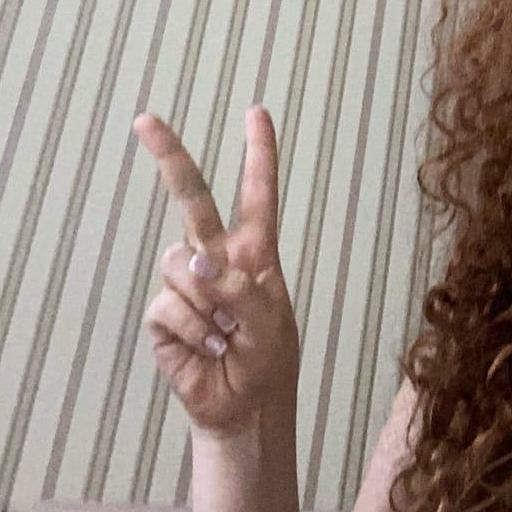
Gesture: peace